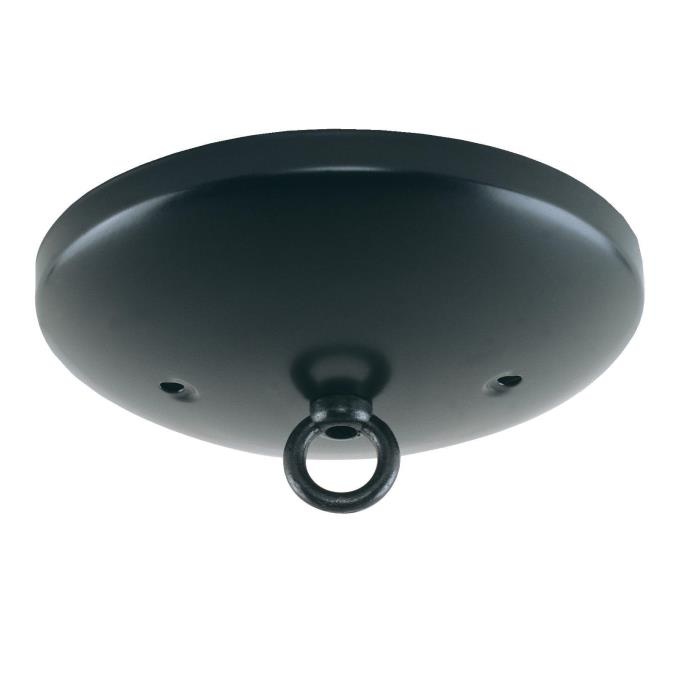
Black Modern Canopy Kit
Attractive black finish canopy Modern design Use to suspend a new ceiling fixture Cover up ceiling box and wiring 5-inch diameter 7/16-inch center hole Mutually compatible installation hardware Supports up to 50 pounds
Brand: BD Supply
Category: Home & Garden > Lawn & Garden > Outdoor Living > Awning Accessories > Awning Arms